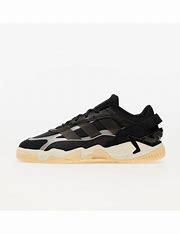
Brand: adidas
Model: originals Adidas Originals Niteball